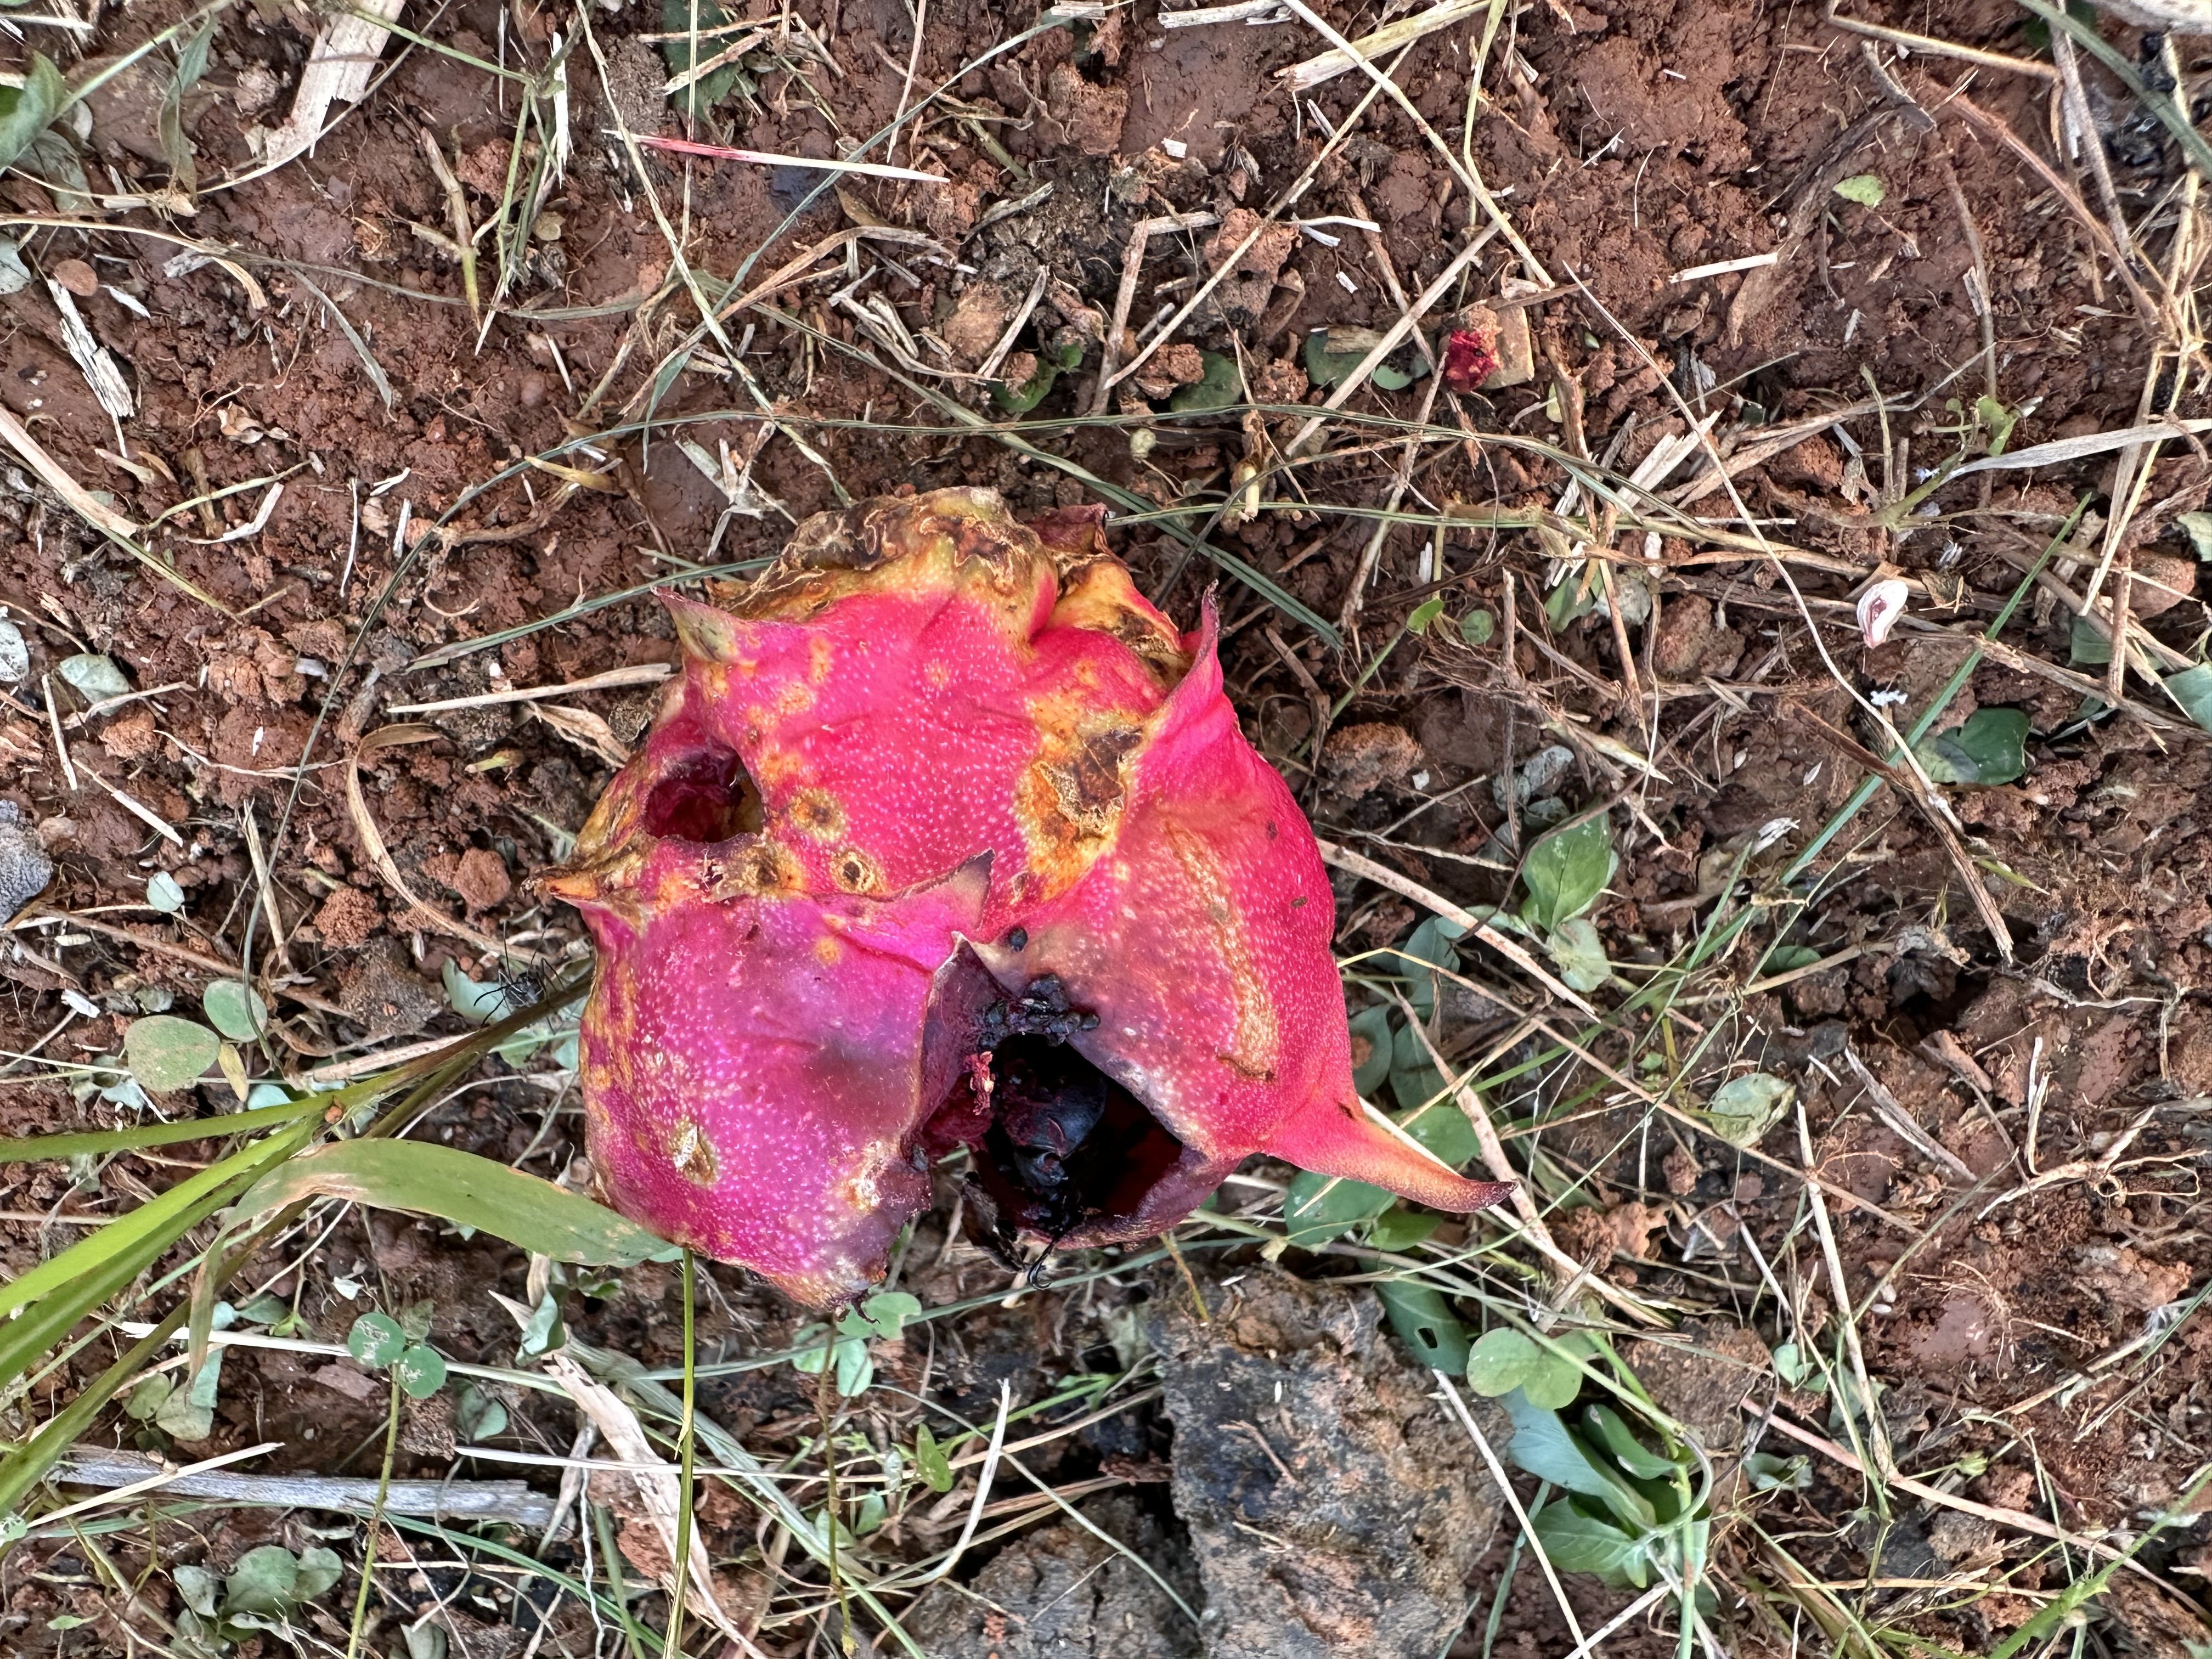
Label: Bad fruit